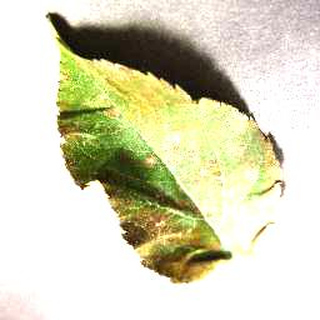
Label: apple_cedar_apple_rust